Frog-mouth helm

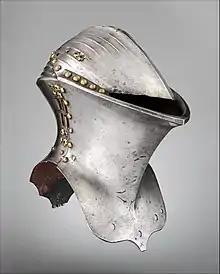
German "stechhelm", c. 1500

The frog-mouth helm (or meaning "jousting helmet" in German) was a type of great helm, appearing from around 1400 and lasting into the first quarter of the 16th century. The helmet was primarily used by mounted knights for tournaments (jousting) rather than on the battlefield.